Specimens of Archaeopteryx

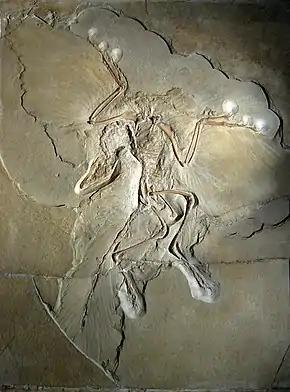
The iconic Berlin specimen of "Archaeopteryx"

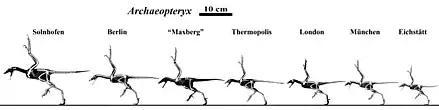
Skeletal reconstructions of seven specimens

Archaeopteryx fossils from the quarries of Solnhofen limestone represent the most famous and well-known fossils from this area. They are highly significant to paleontology and avian evolution in that they document the fossil record's oldest-known birds.